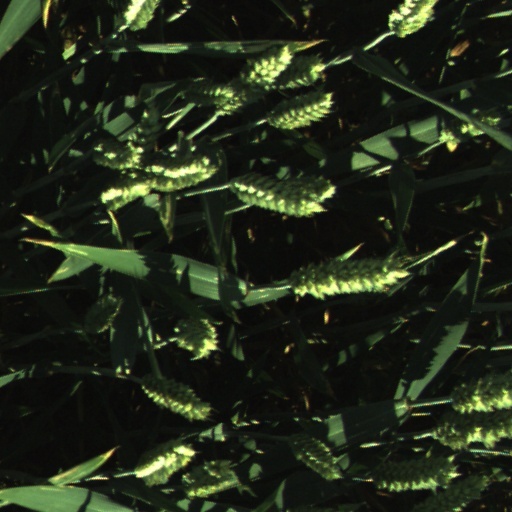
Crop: wheat